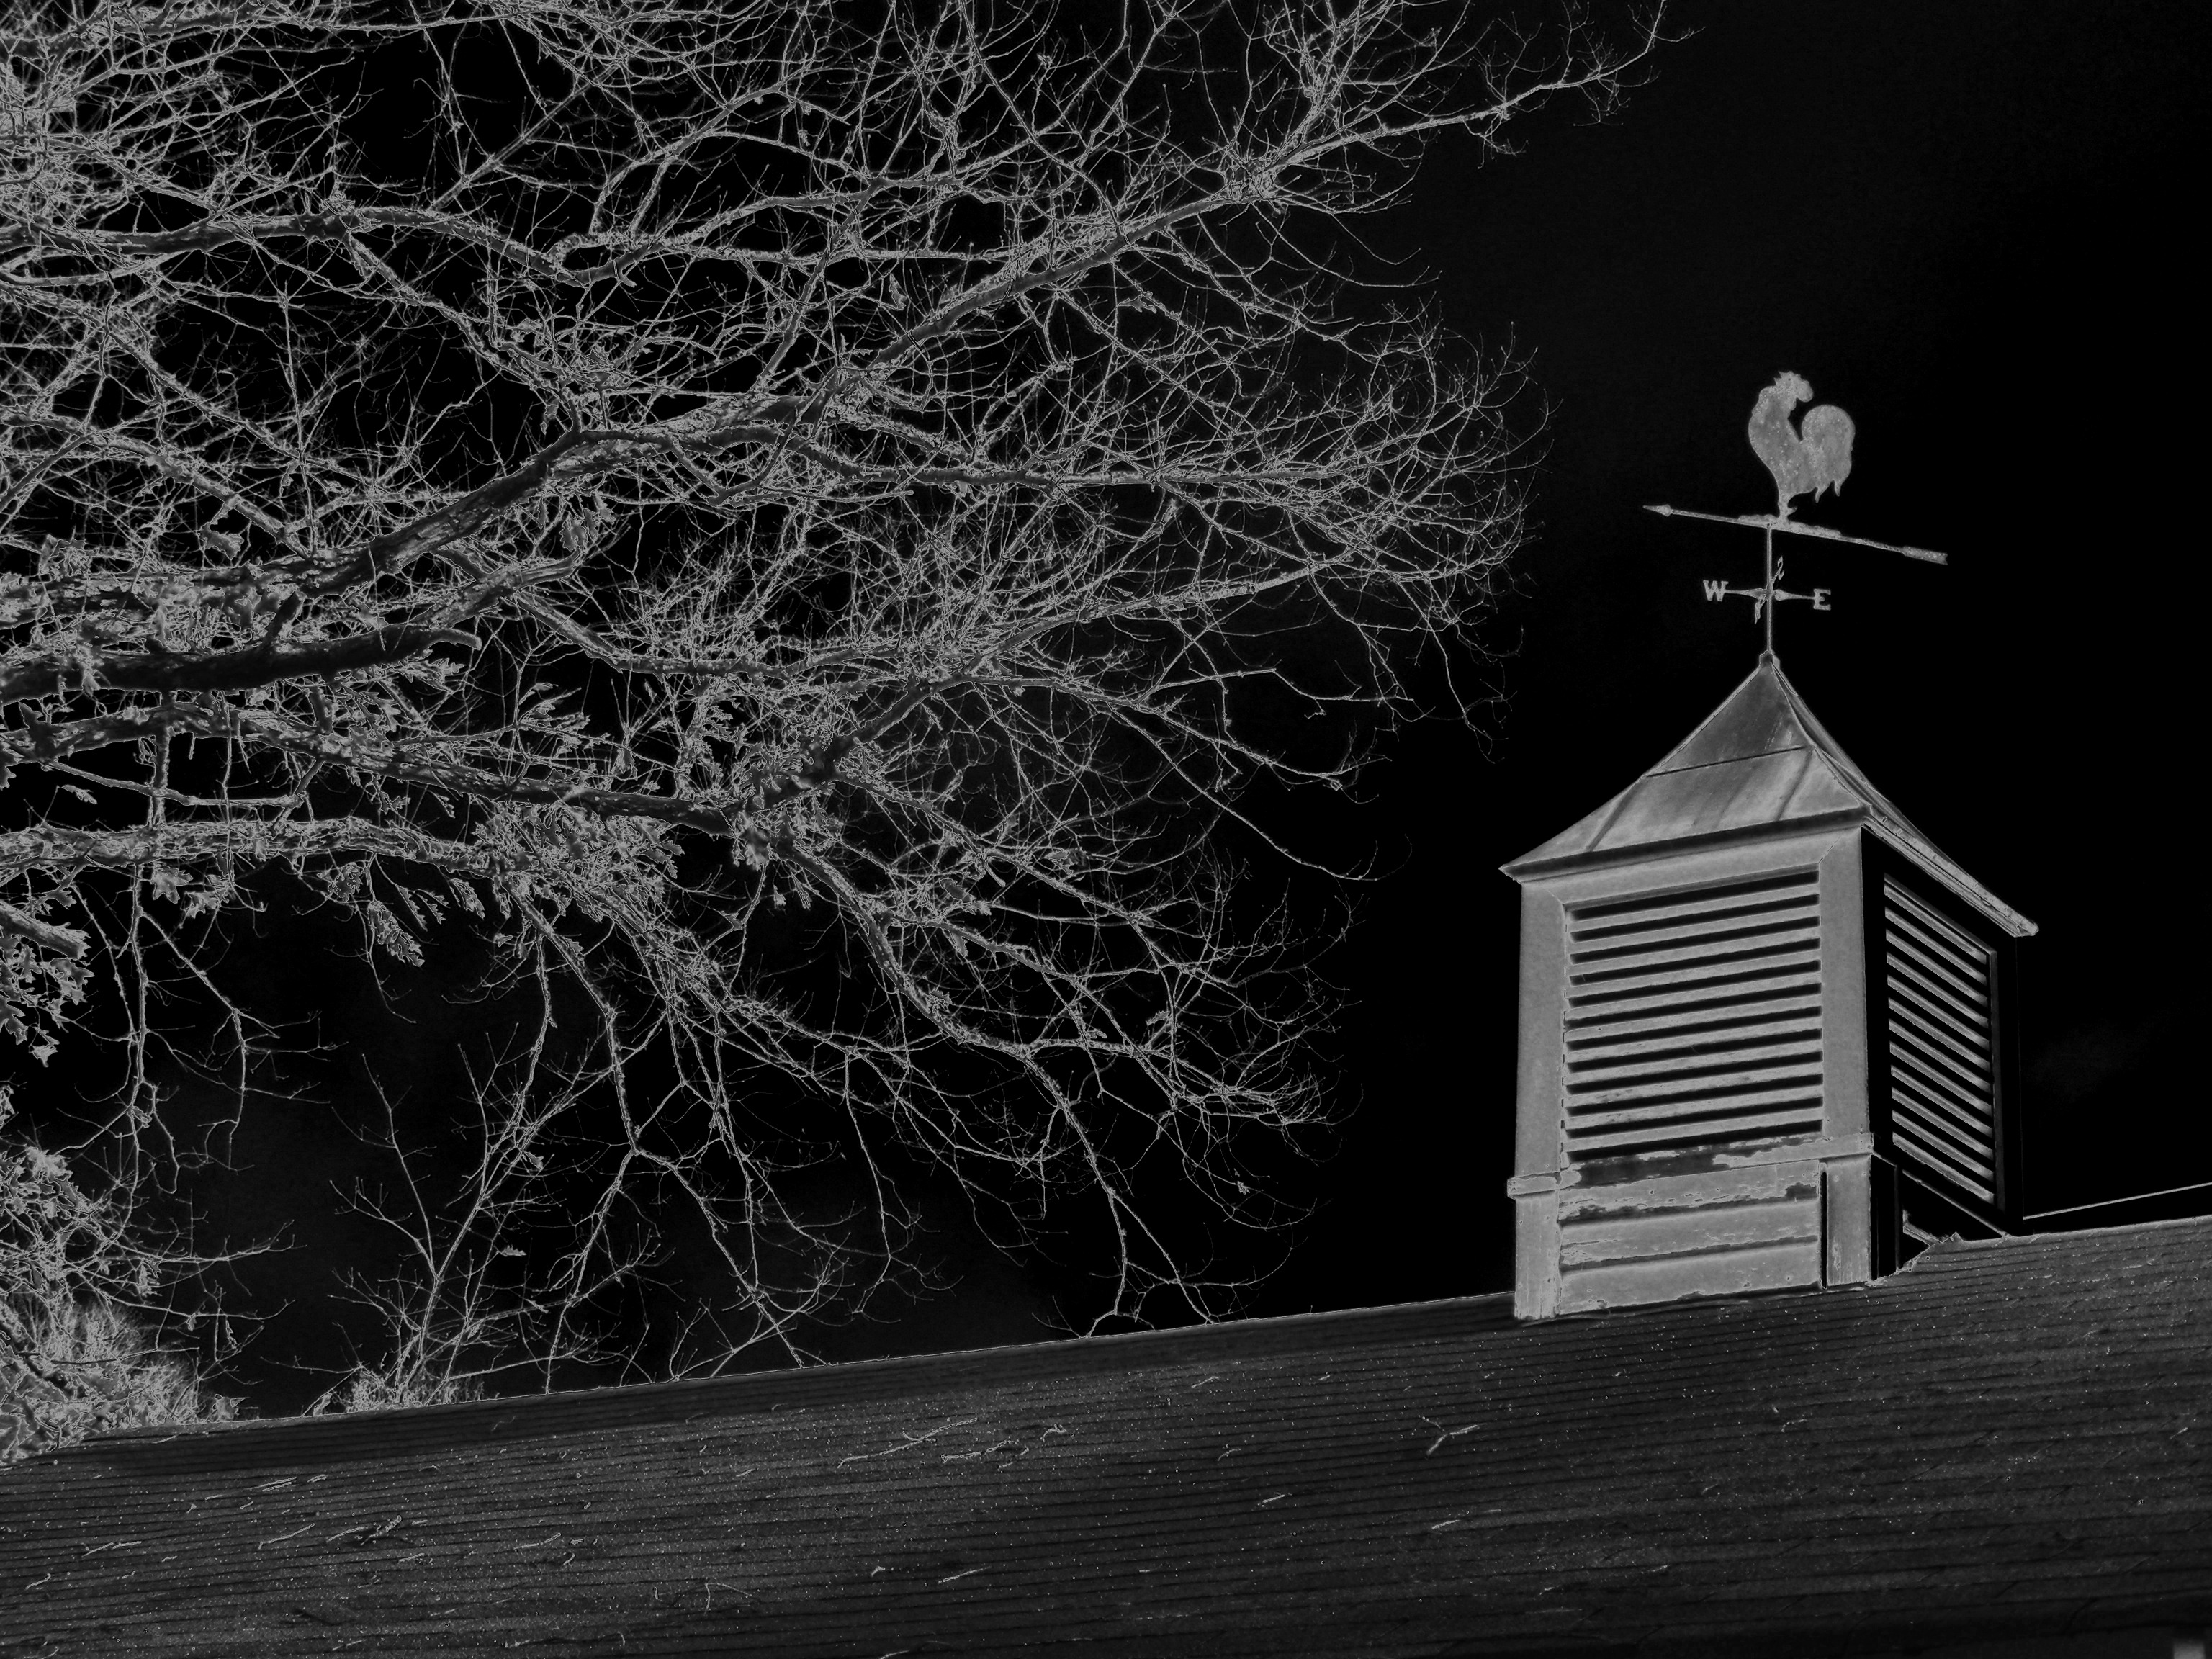
tree, branch, snow, winter, light, black and white, architecture, plant, sky, white, night, photography, house, fall, wind, barn, atmosphere, evening, halloween, darkness, street light, bare, black, monochrome, dead, rooster, trees, branches, weather vane, weathervane, midnight, phenomenon, wind direction indicator, wind direction, kentucky, wind vane, weathercock, monochrome photography, stock photography, marrowbone, copula, woody plant, whirly gig